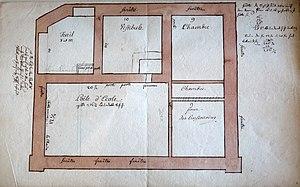
Plan de la maison-école de Belmont, dressé par le pasteur Jean-Frédéric Oberlin au 18e siècle. Musée Jean-Frédéric Oberlin à Waldersbach (Bas-Rhin).
Sara Banzet est l'inventrice du « poêle à tricoter », accueil de jeunes enfants qui préfigure l'école maternelle. Elle fut une collaboratrice du pasteur Oberlin, qui reprit et développa son initiative.